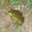
Label: frog